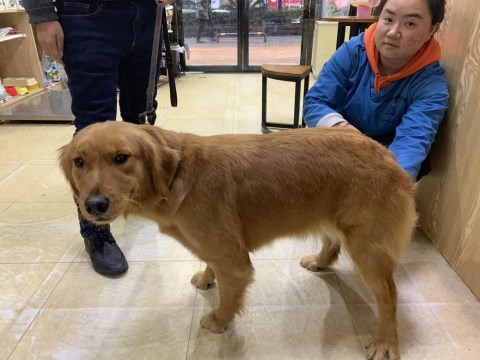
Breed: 5355-n000126-golden_retriever